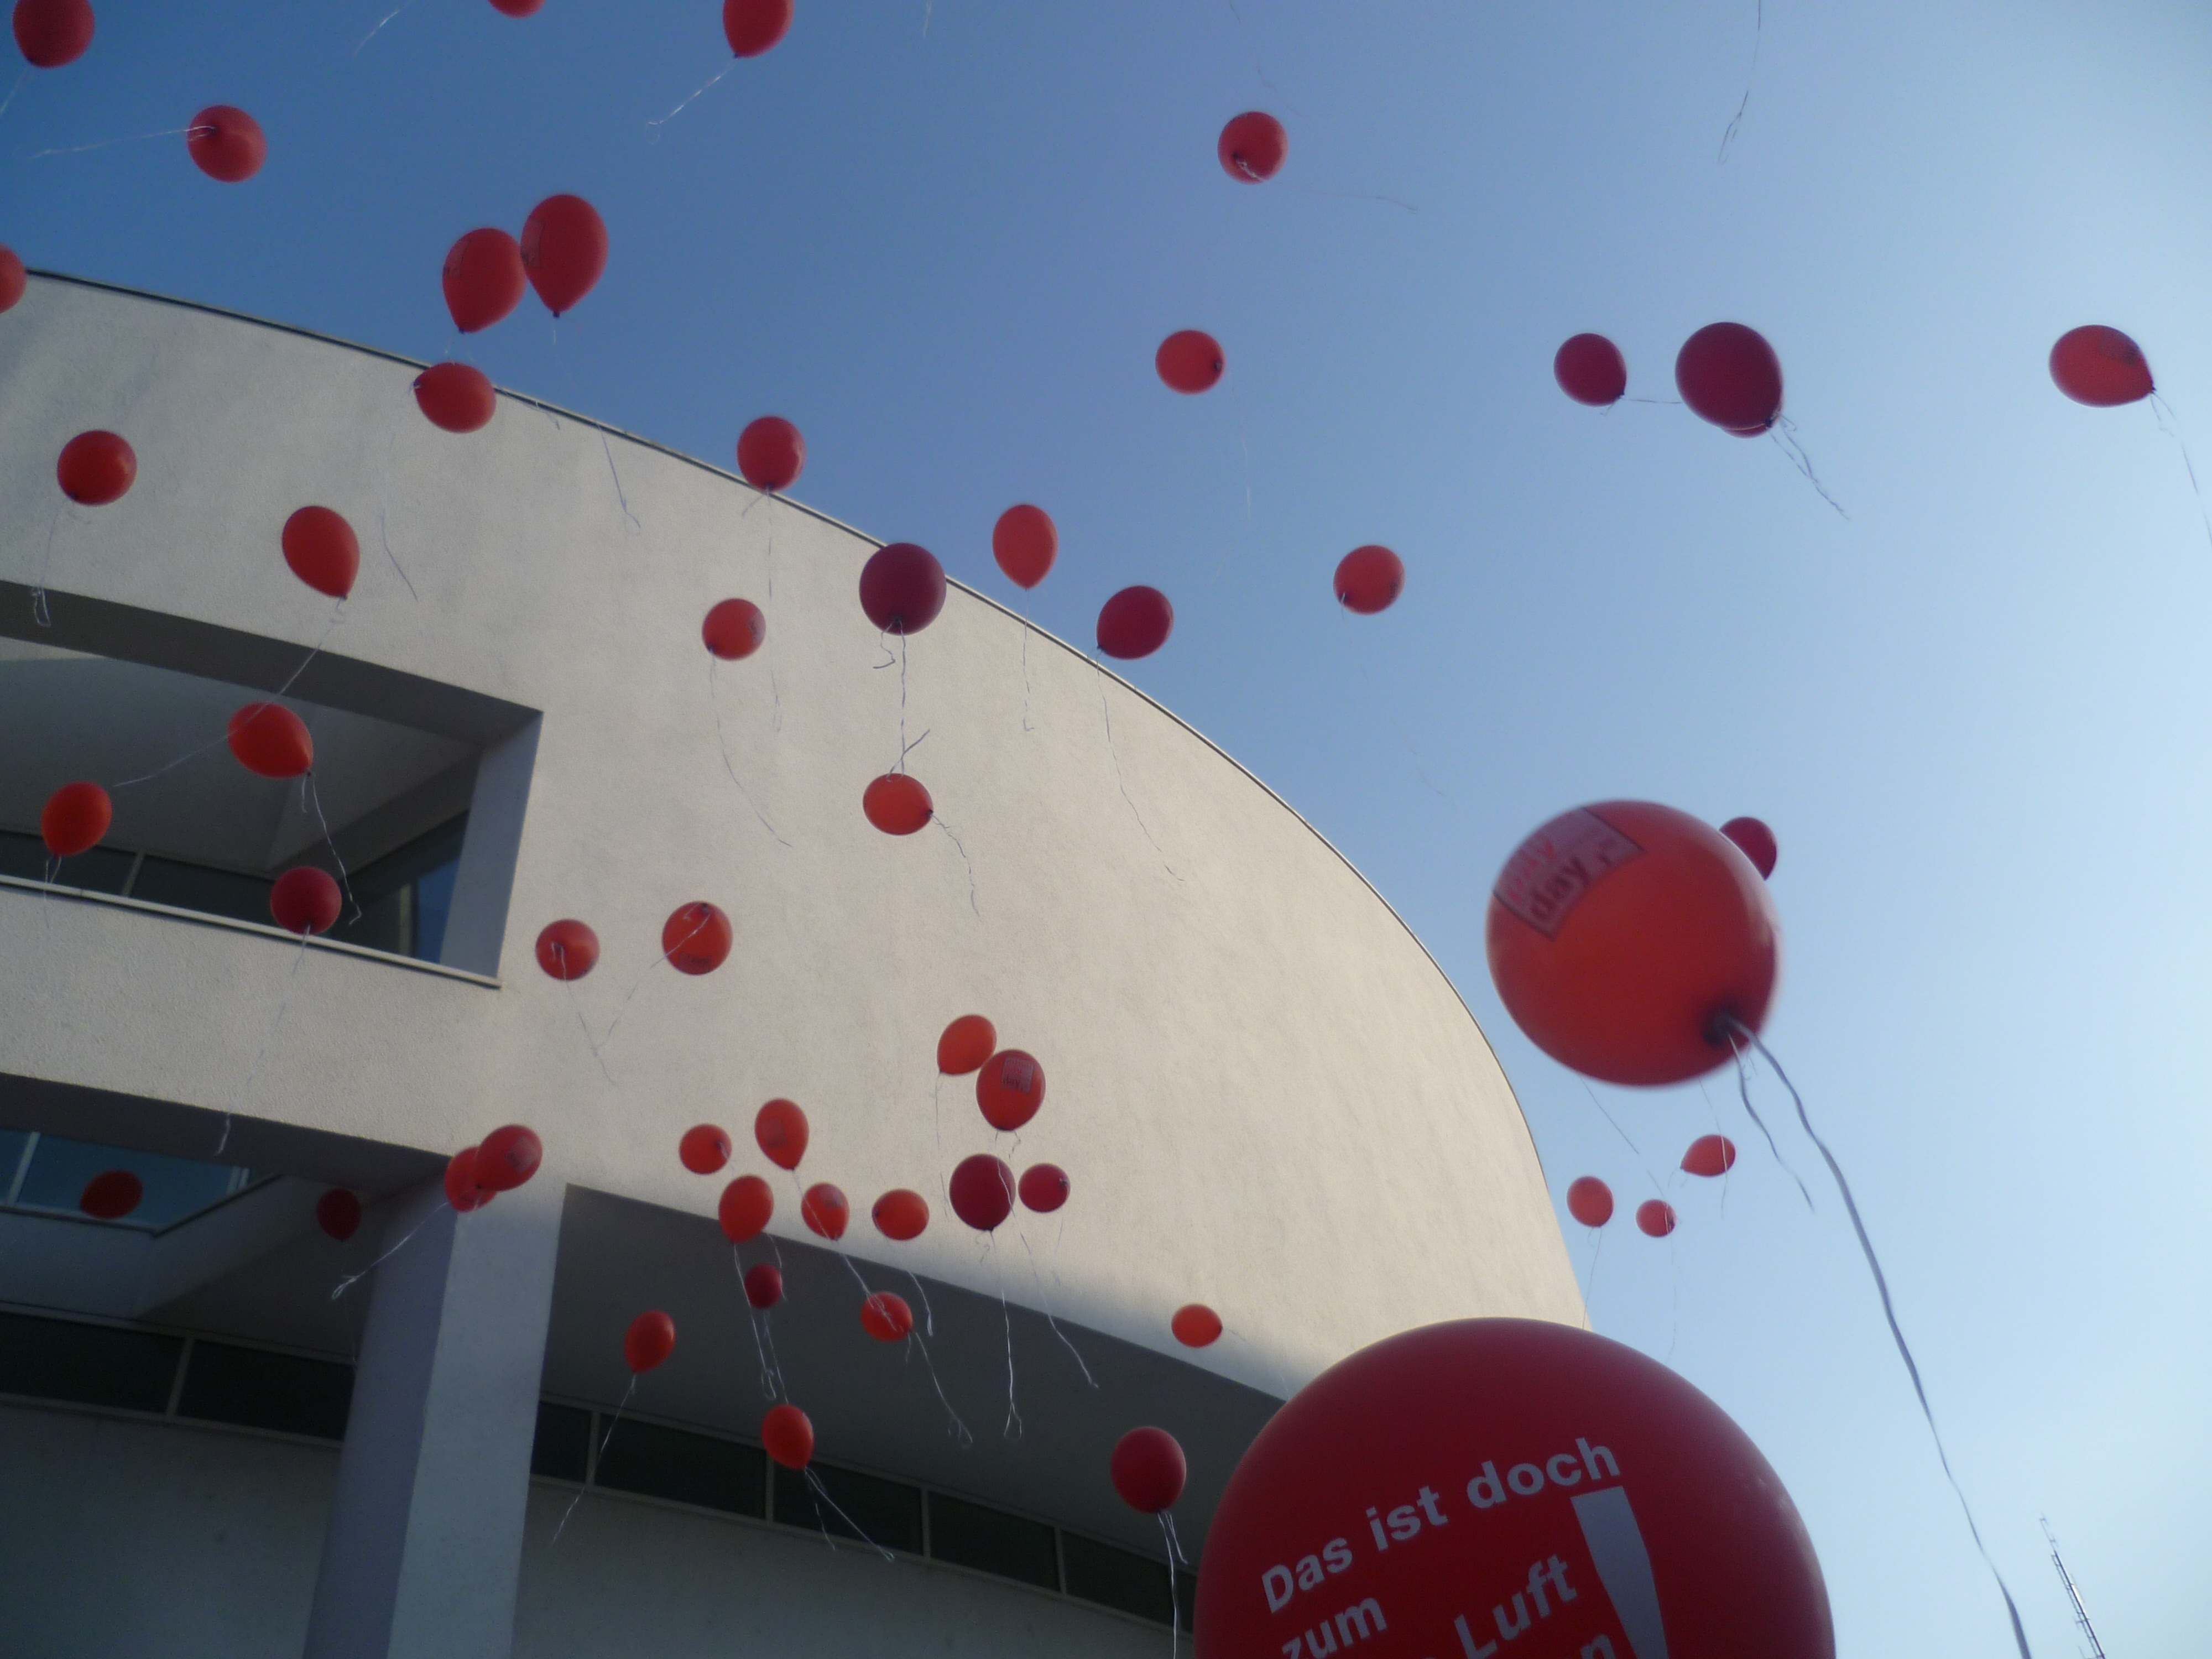
balloon, hot air balloon, fly, aircraft, celebration, red, vehicle, color, toy, festival, shape, upgrade, atmosphere of earth